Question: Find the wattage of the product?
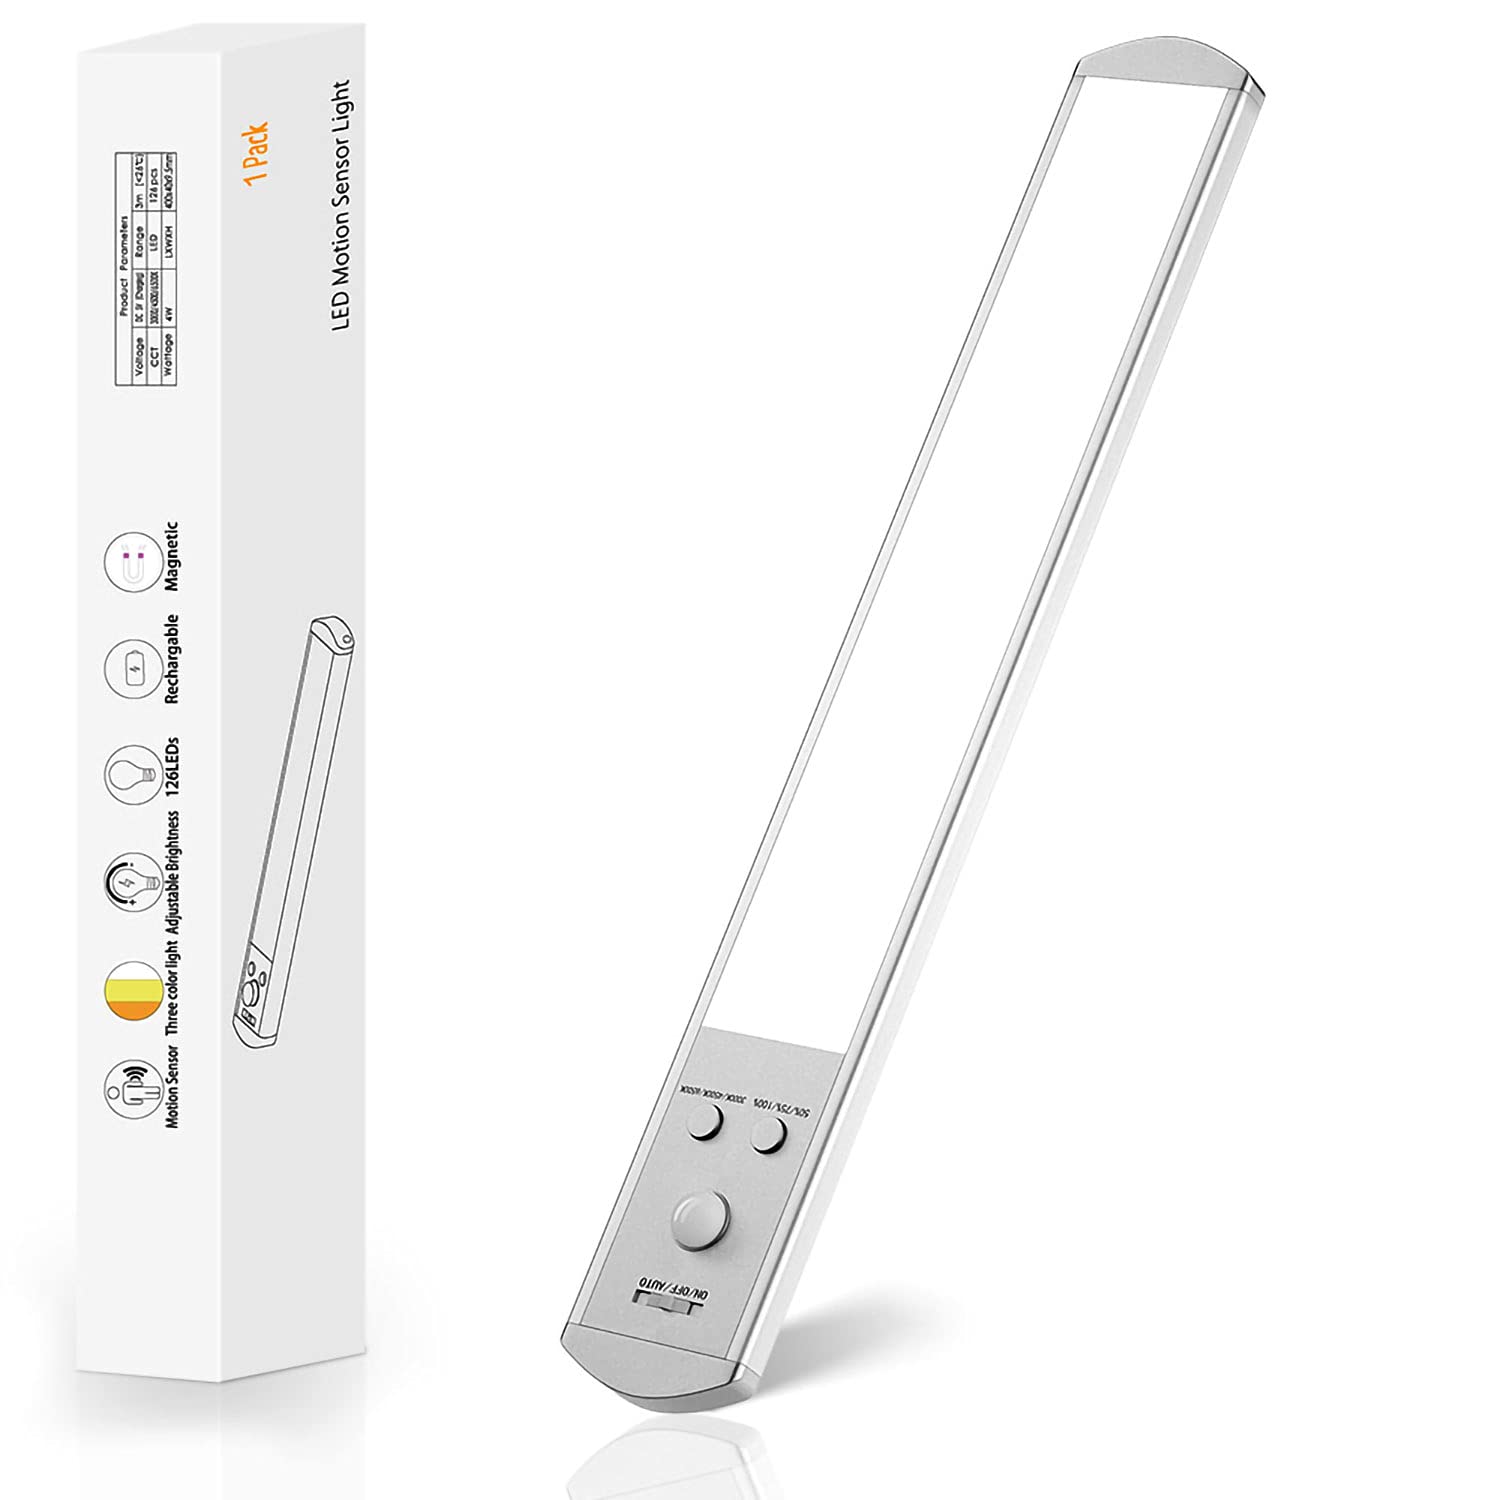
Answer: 3000.0 watt